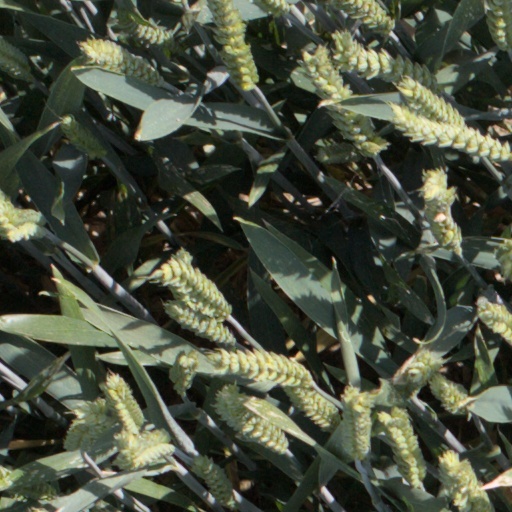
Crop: wheat